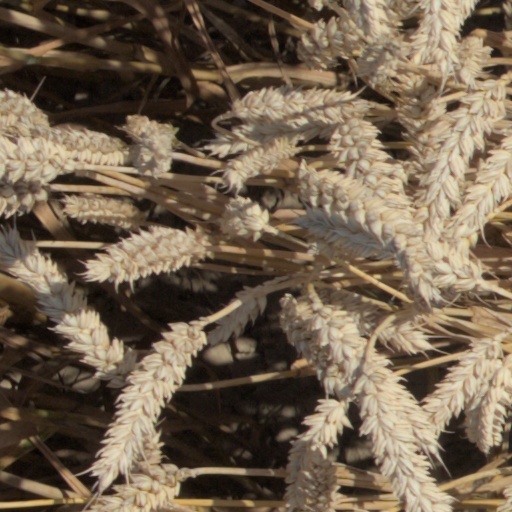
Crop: wheat